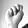
ASL letter: N